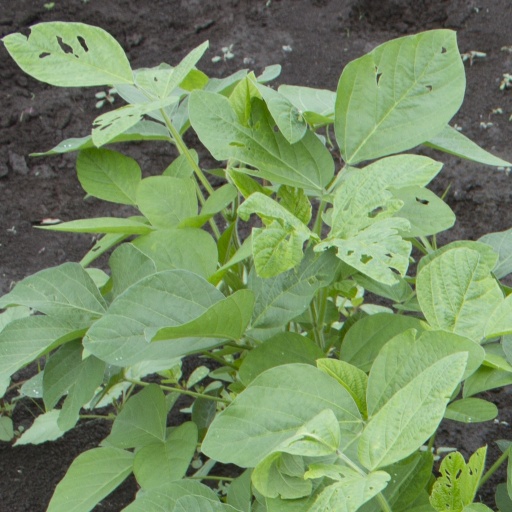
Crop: soybean